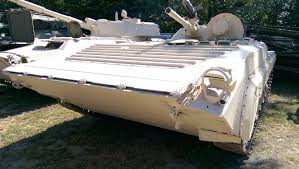
Label: BMP